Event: Nepal Earthquake
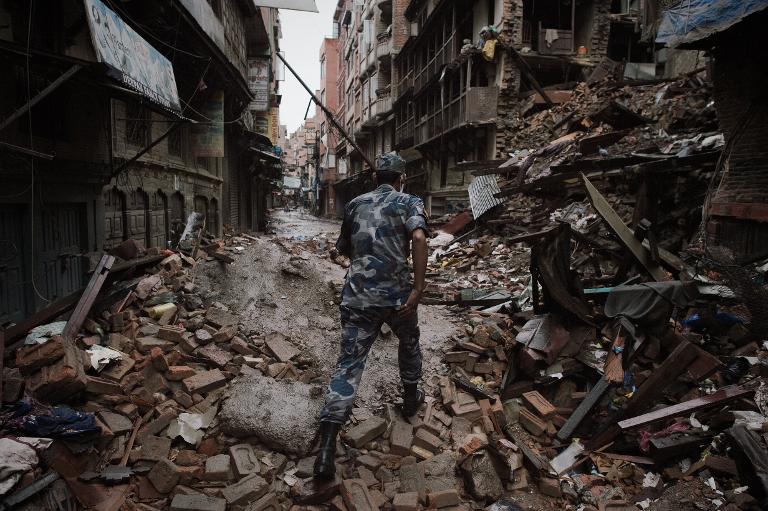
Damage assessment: damage